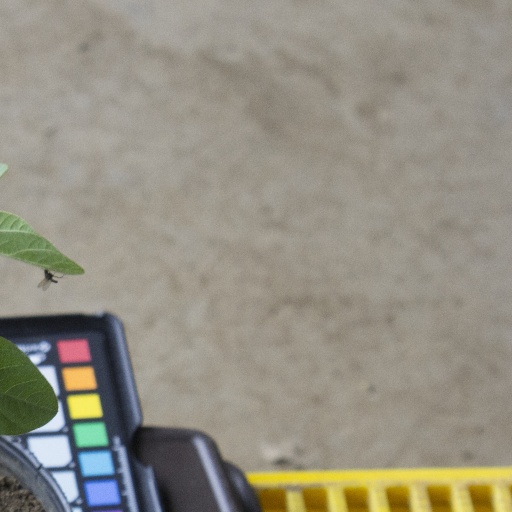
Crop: soybean